2020–2021 Khabarovsk Krai protests

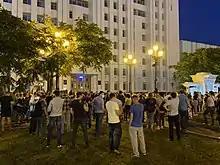
Protesters outside the regional government building, 14 July 2020

On 11 July, 10 to 12 thousand people took part in a rally in Khabarovsk according to estimates by the Ministry of Internal Affairs. The newspaper "Kommersant" mentioned an estimate of 30-35 thousand people "according to various sources". The protests are held conjointly with the internet campaign "I am/We are Sergei Furgal".